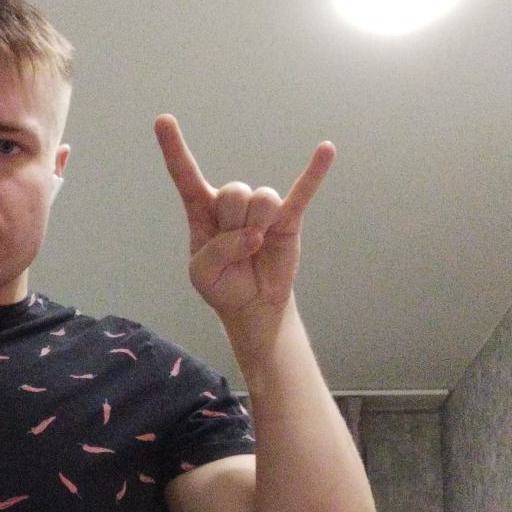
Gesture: rock